Another Brooklyn

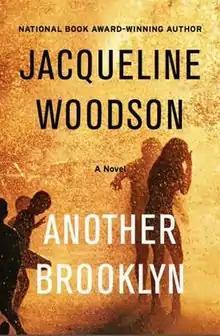
Hardcover edition

Another Brooklyn is a 2016 novel by Jacqueline Woodson. The book was written as an adult book, unlike many of the author's previous books and titles. NPR wrote that the book was "full of dreams and danger". It was nominated for the National Book Award for Fiction in 2016.